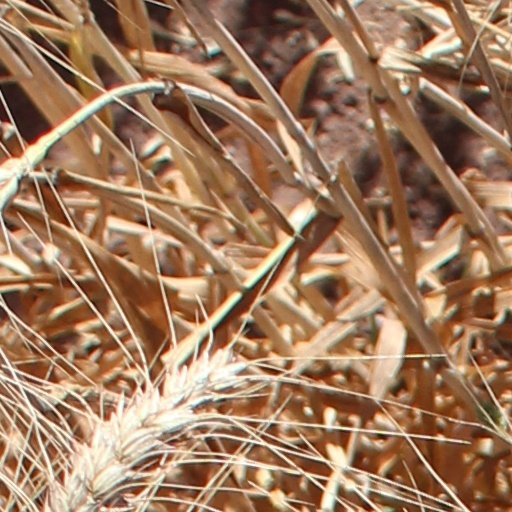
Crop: wheat